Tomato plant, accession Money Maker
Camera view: tilt-top (135 deg); turntable rotation: 120 degrees
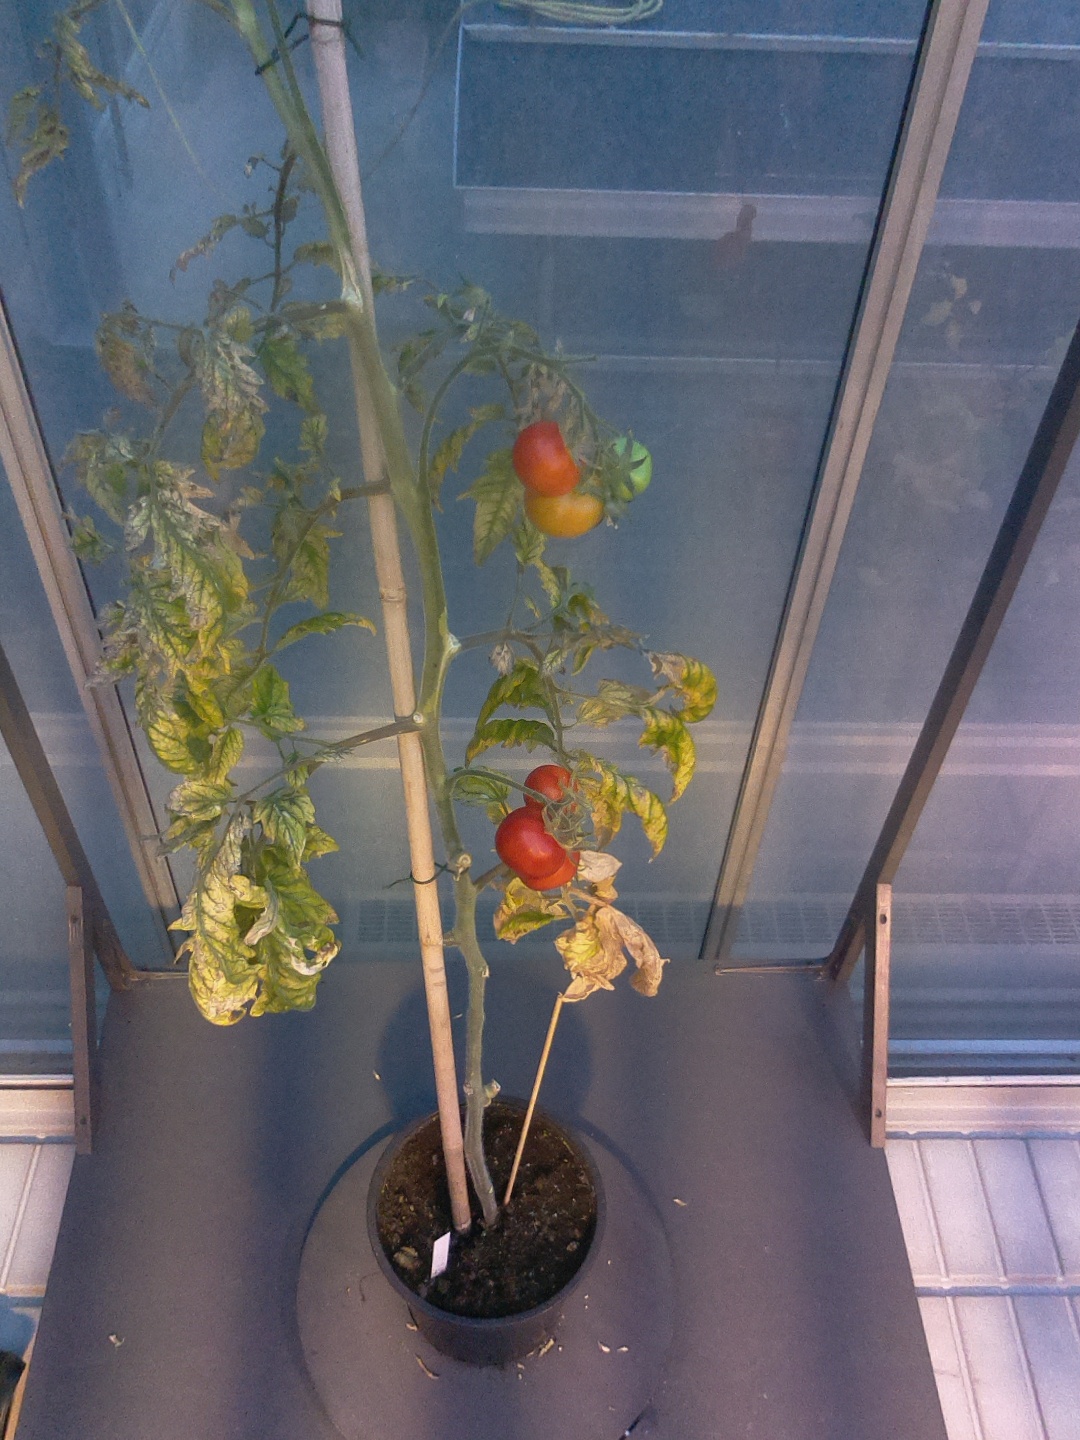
BBCH growth stage 89: 90%-100% of fruits show typical fully ripe color